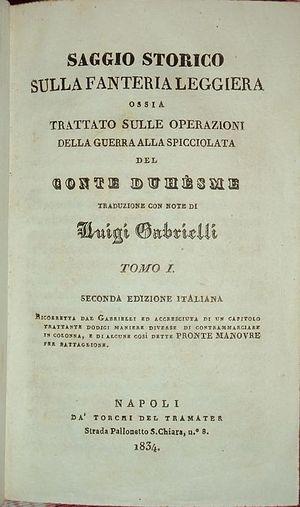
Frontispice de la deuxième édition italienne du Saggio Storico de Duhesme
Luigi Cante Gabrielli-Quercita, militaire et écrivain italien.